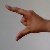
The image shows a hand gesture representing the letter 'Z' in Indian Sign Language.